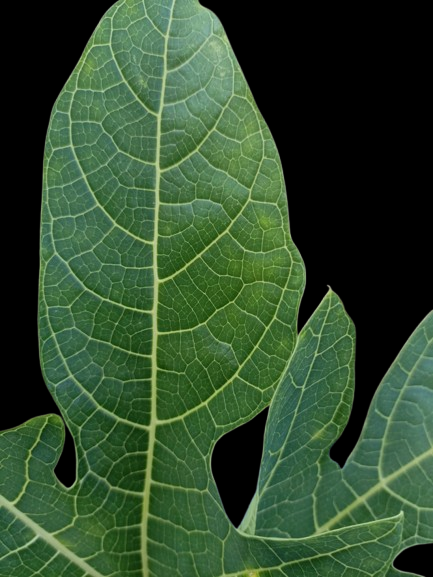
Crop: Papaya
Label: Healthy_leaf